Wellington Phoenix FC

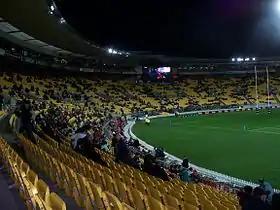
Sky Stadium, home ground of Wellington Phoenix

Wellington Phoenix FC has played most of its home matches at the Wellington Regional Stadium (currently named Sky Stadium for sponsorship reasons), which is referred to as the 'Ring of Fire' by fans. The stadium has a capacity of 34,500. The NZD$130 million stadium was built in 1999 by Fletcher Construction and is situated close to major transport facilities (such as Wellington railway station) one kilometre north of the central business district.